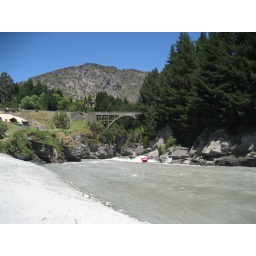
The &amp;quot;Shotover&amp;quot; boat tour. So fun! 360 spins in the water :)